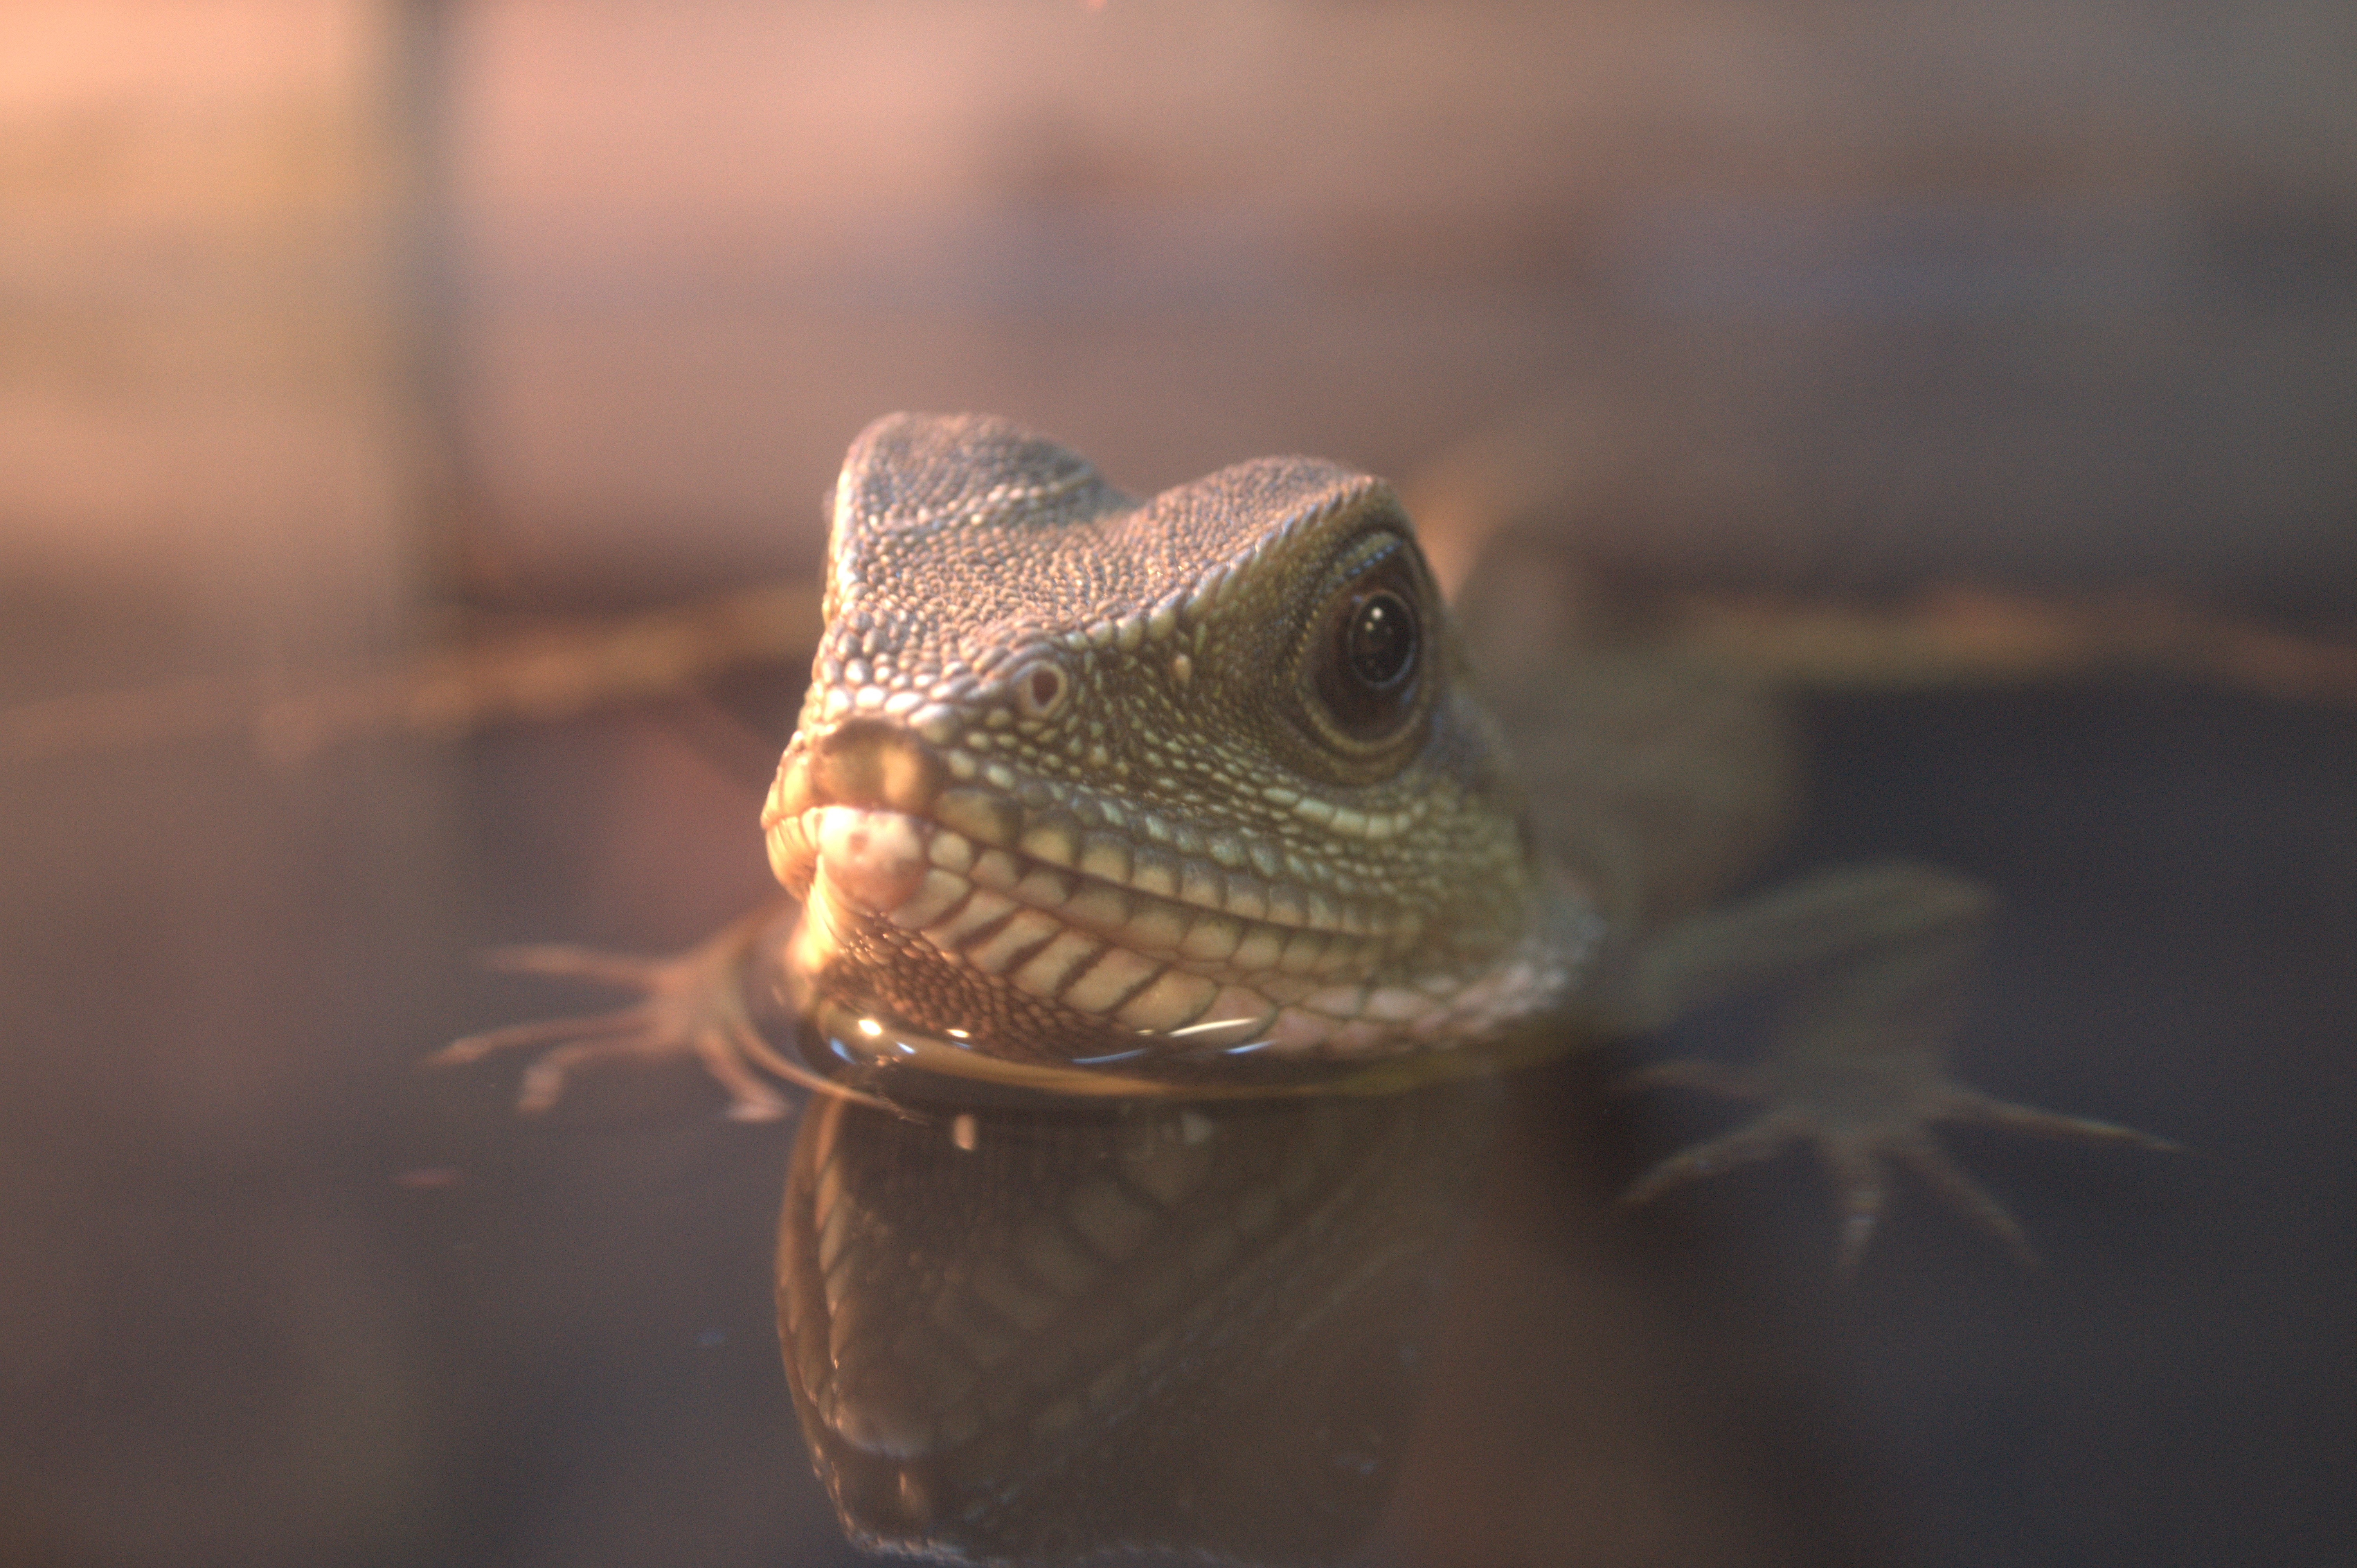
reptilia, squamata, lizard, zoo, reptile, fauna, scaled reptile, close up, gecko, macro photography, eye, agama, agamidae, organism, iguania, terrestrial animal, wildlife